Villiam Vecchi

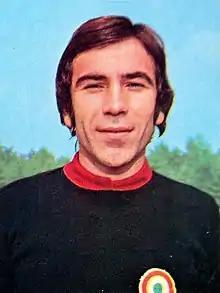
Vecchi with AC Milan in 1973

Villiam Vecchi (28 December 1948 – 3 August 2022) was an Italian footballer who played as a goalkeeper and later worked as a goalkeeping coach.